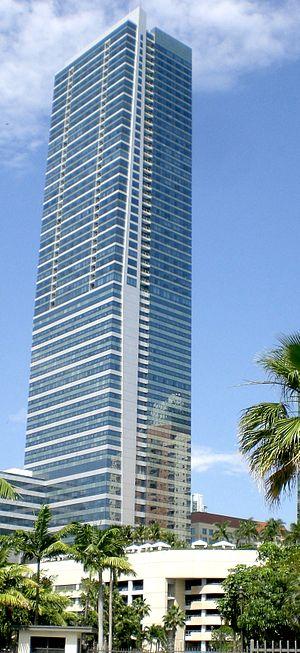
Cet article recense une liste des plus hauts immeubles de l'agglomération de Miami.
Le Four Seasons Hotel Miami est un gratte-ciel de Miami, en Floride, aux États-Unis.
Downtown Miami est le quartier d'affaires de la ville de Miami, le plus important de l'État de Floride et le troisième en importance aux États-Unis derrière ceux de New York et Chicago. Brickell Avenue et Biscayne Boulevard sont les principaux axes routiers nord-sud du centre-ville, et Flagler Street est le principal axe est-ouest.